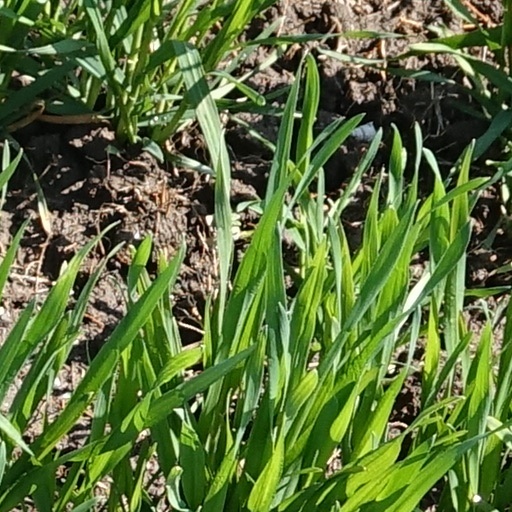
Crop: wheat